No. 9 Squadron RAF

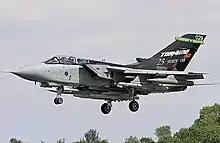
No. IX (B) Squadron Panavia Tornado GR.4 "ZA469" at RIAT in 2007. (This aircraft is today preserved at IWM Duxford).

The battleship had been moved into a fjord in Northern Norway where she threatened the Arctic convoys and was too far north to be attacked by air from the UK. She had already been damaged by a Royal Navy midget submarine attack and a second attack from carrier born aircraft of the Fleet Air Arm. Both attacks however had failed to sink her. The task was given to No. IX (B) Squadron and No. 617 Squadrons who, operating from a base in Russia, attacked "Tirpitz" with Tallboy bombs which damaged her so extensively that she was sent to Tromsø to be used as a floating battery. This fjord was in range of bombers operating from Scotland. There in October from a base in Scotland she was attacked again. Finally on 12 November 1944, the two squadrons attacked "Tirpitz". The first bombs missed their target, but following aircraft scored three direct hits in quick succession causing the ship to capsize. All three RAF attacks on "Tirpitz" were led by Wing Commander J. B. "Willy" Tait. Both squadrons claim that it was their bombs that actually sank "Tirpitz", however it was the Tallboy bomb dropped from No. IX (B) Squadron Lancaster "WS-Y" ("LM220") piloted by Flying Officer Dougie Tweddle to which the sinking of the warship is attributed. Tweddle was awarded the Distinguished Flying Cross for his part in the operations against "Tirpitz".